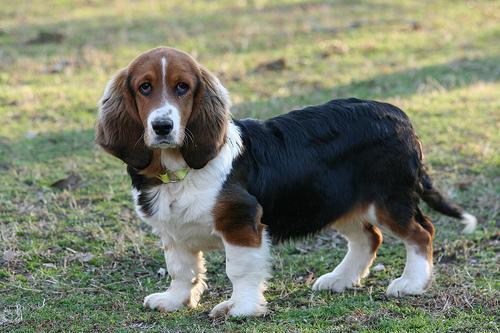
basset hound